Hacienda

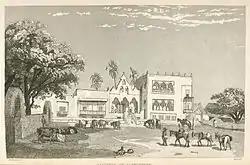
Hacienda of Xcanchakan, Yucatán, Mexico

A hacienda ( or ; or ) is an estate (or "finca"), similar to a Roman "latifundium", in Spain and the former Spanish Empire. With origins in Andalusia, "haciendas" were variously plantations (perhaps including animals or orchards), mines or factories, with many "haciendas" combining these activities. The word is derived from Spanish "hacer" (to make, from Latin "facere") and "haciendo" (making), referring to productive business enterprises.